Reise, Reise

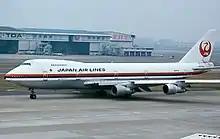
Japan Air Lines Flight 123 ("pictured") served as an influence for the album's lyrics.

The album is based on the crash of Japan Air Lines Flight 123 on the evening of 12 August 1985. Twelve minutes into its flight, the Boeing 747 suffered an explosive decompression due to failure of its rear pressure bulkhead, caused by a faulty repair 7 years earlier. The explosion tore off most of the aircraft's vertical stabilizer and ruptured all four of the hydraulic systems, causing the loss of all flight control surfaces and rendering the aircraft uncontrollable. The pilots fought to keep the aircraft aloft for nearly 32 minutes, but eventually became trapped in the towering mountain ranges surrounding Mount Fuji and crashed, killing 520 out of the 524 passengers and crew on board. It remains the deadliest single-aircraft disaster in history. Some pressings of the album contain a recording of the last 30 seconds of the flight as an easter egg hidden in the pregap.